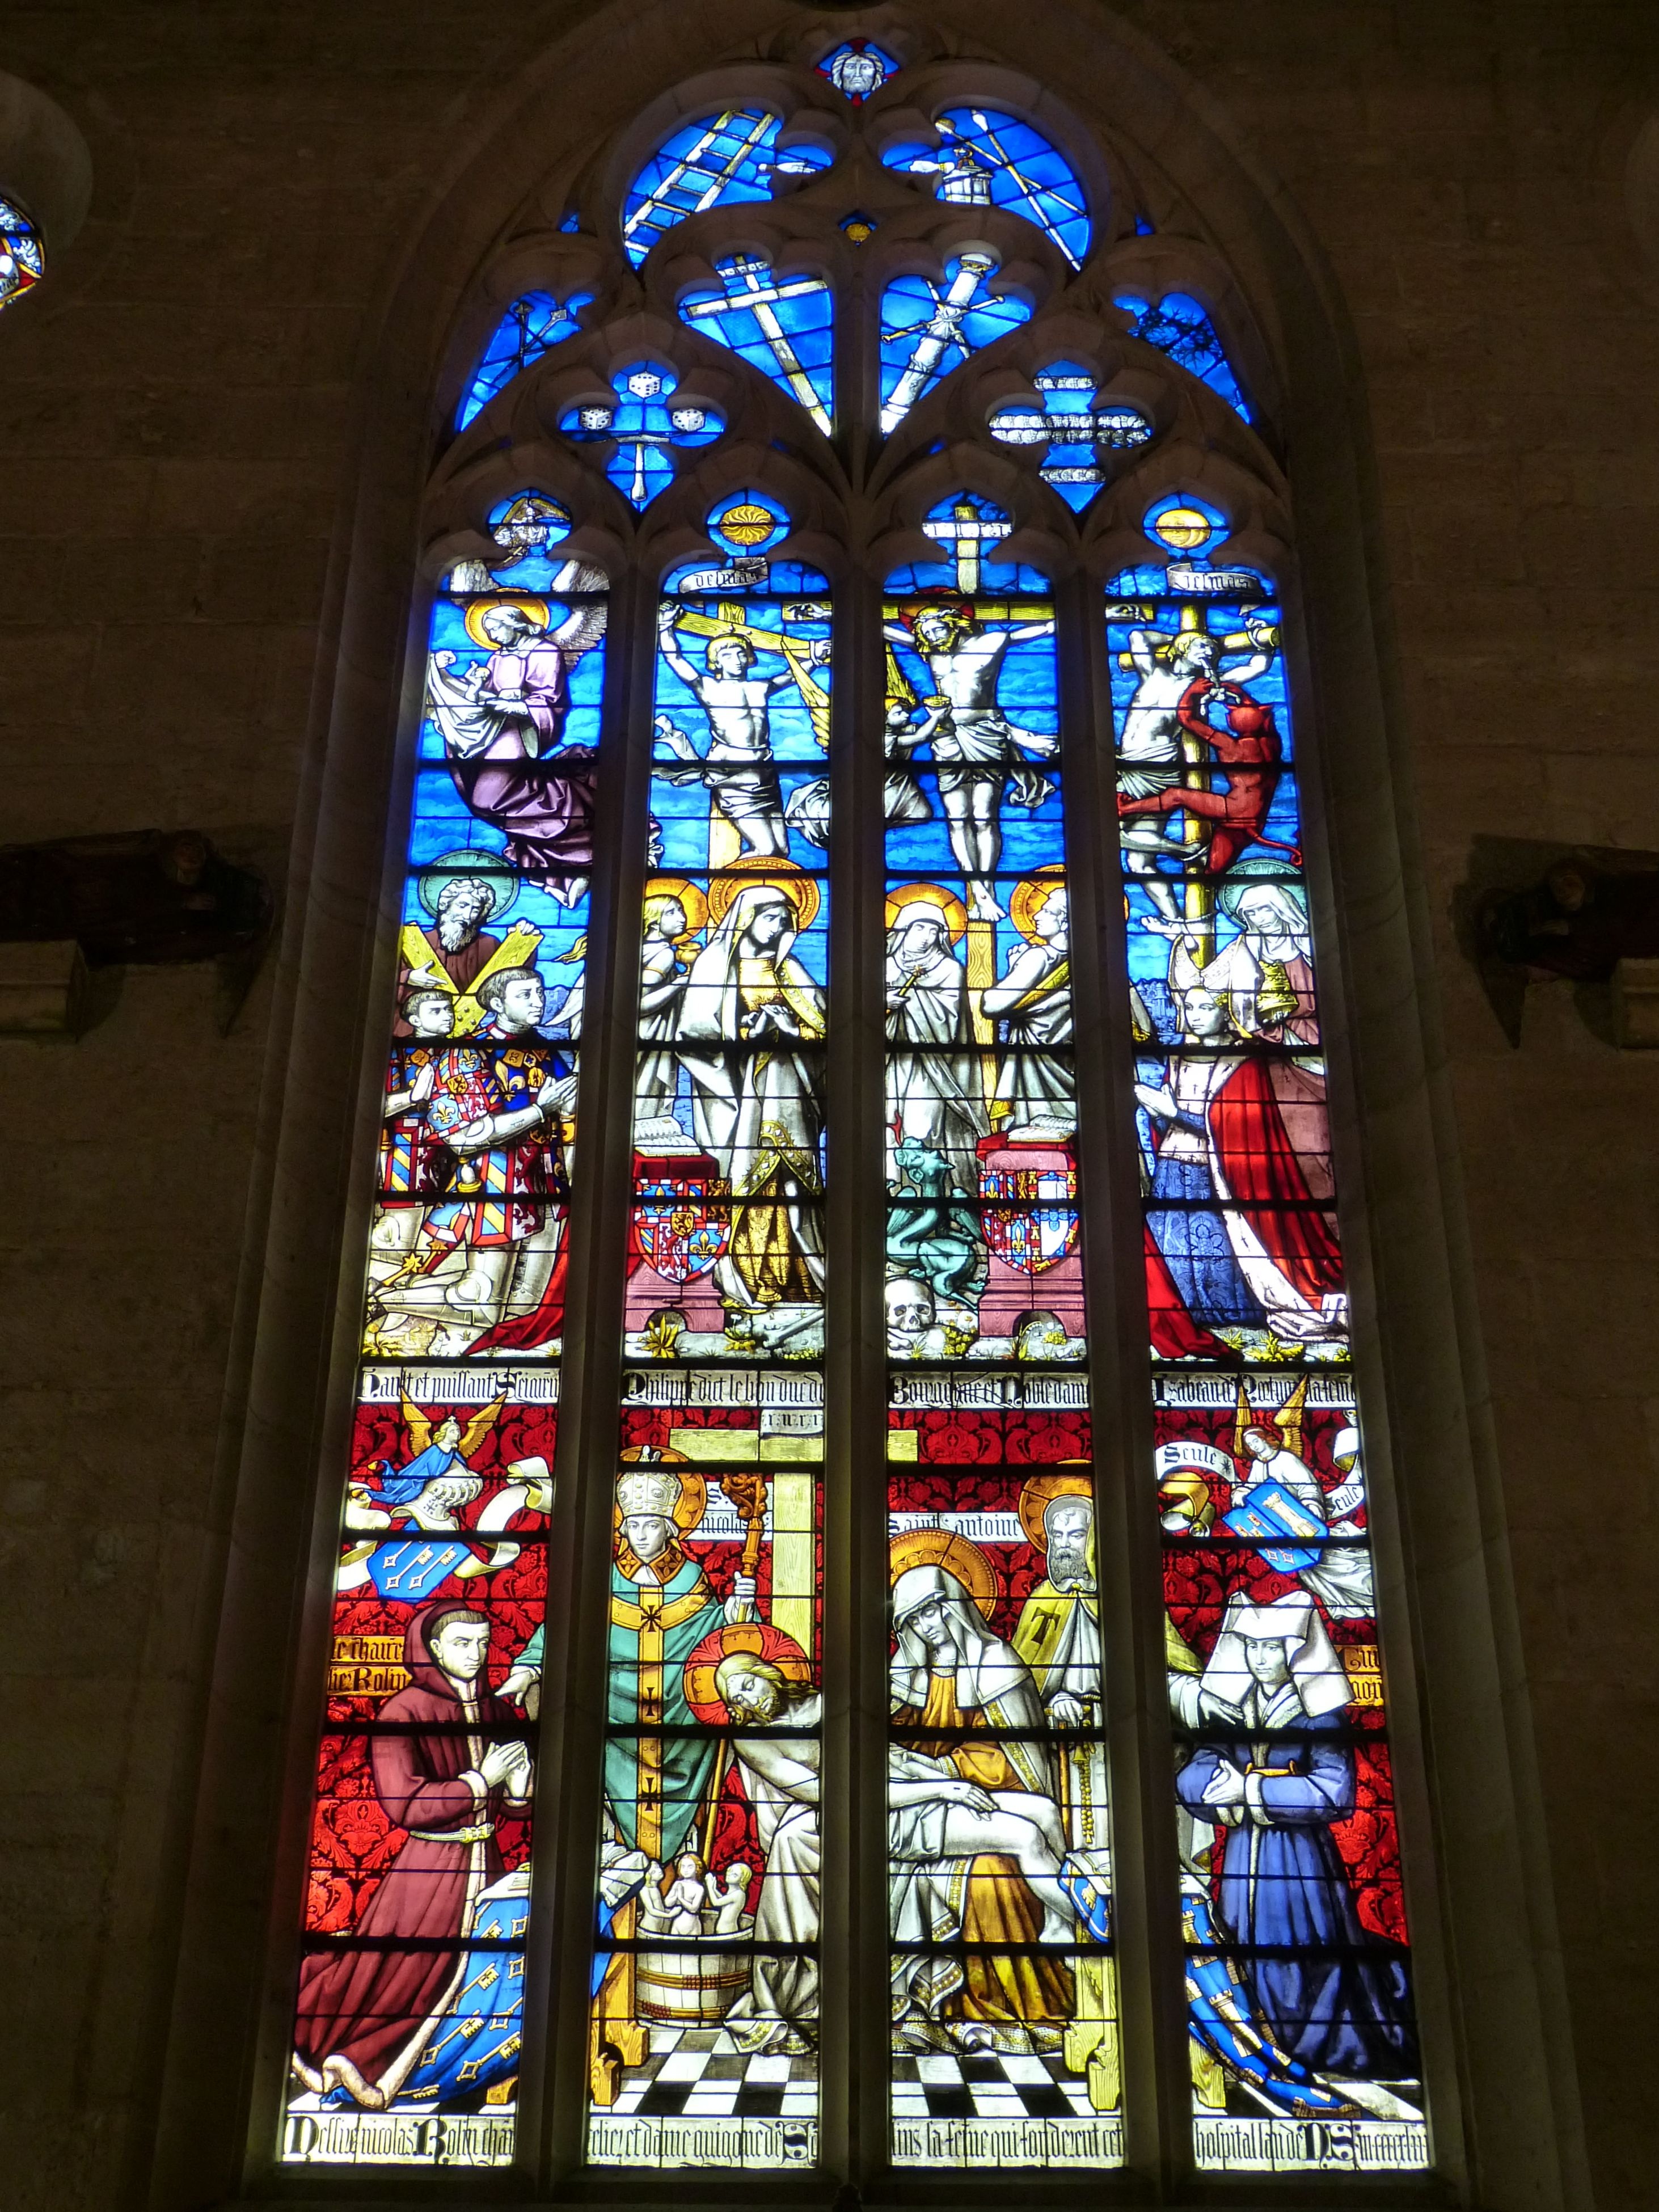
window, glass, france, color, church, cross, christian, material, stained glass, christ, symmetry, passion, jesus, crucifixion, historically, burgundy, church window, good friday, daylighting